Wimbolds Trafford

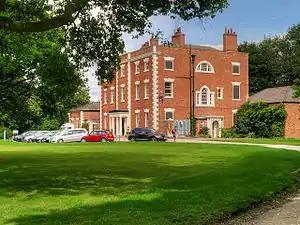
Trafford Hall

Trafford Hall was built in 1756 and is designated a Grade II* listed building.